Hellbenders (film)

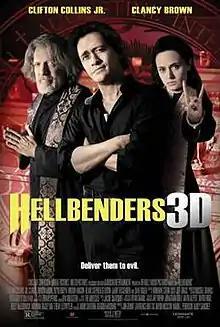
Theatrical release poster

Hellbenders is a 2012 American comedy horror film written and directed by J. T. Petty. The film stars Clifton Collins Jr., Clancy Brown, Andre Royo, Robyn Rikoon, Macon Blair and Stephen Gevedon. The film was released on October 18, 2013, by The Film Arcade.